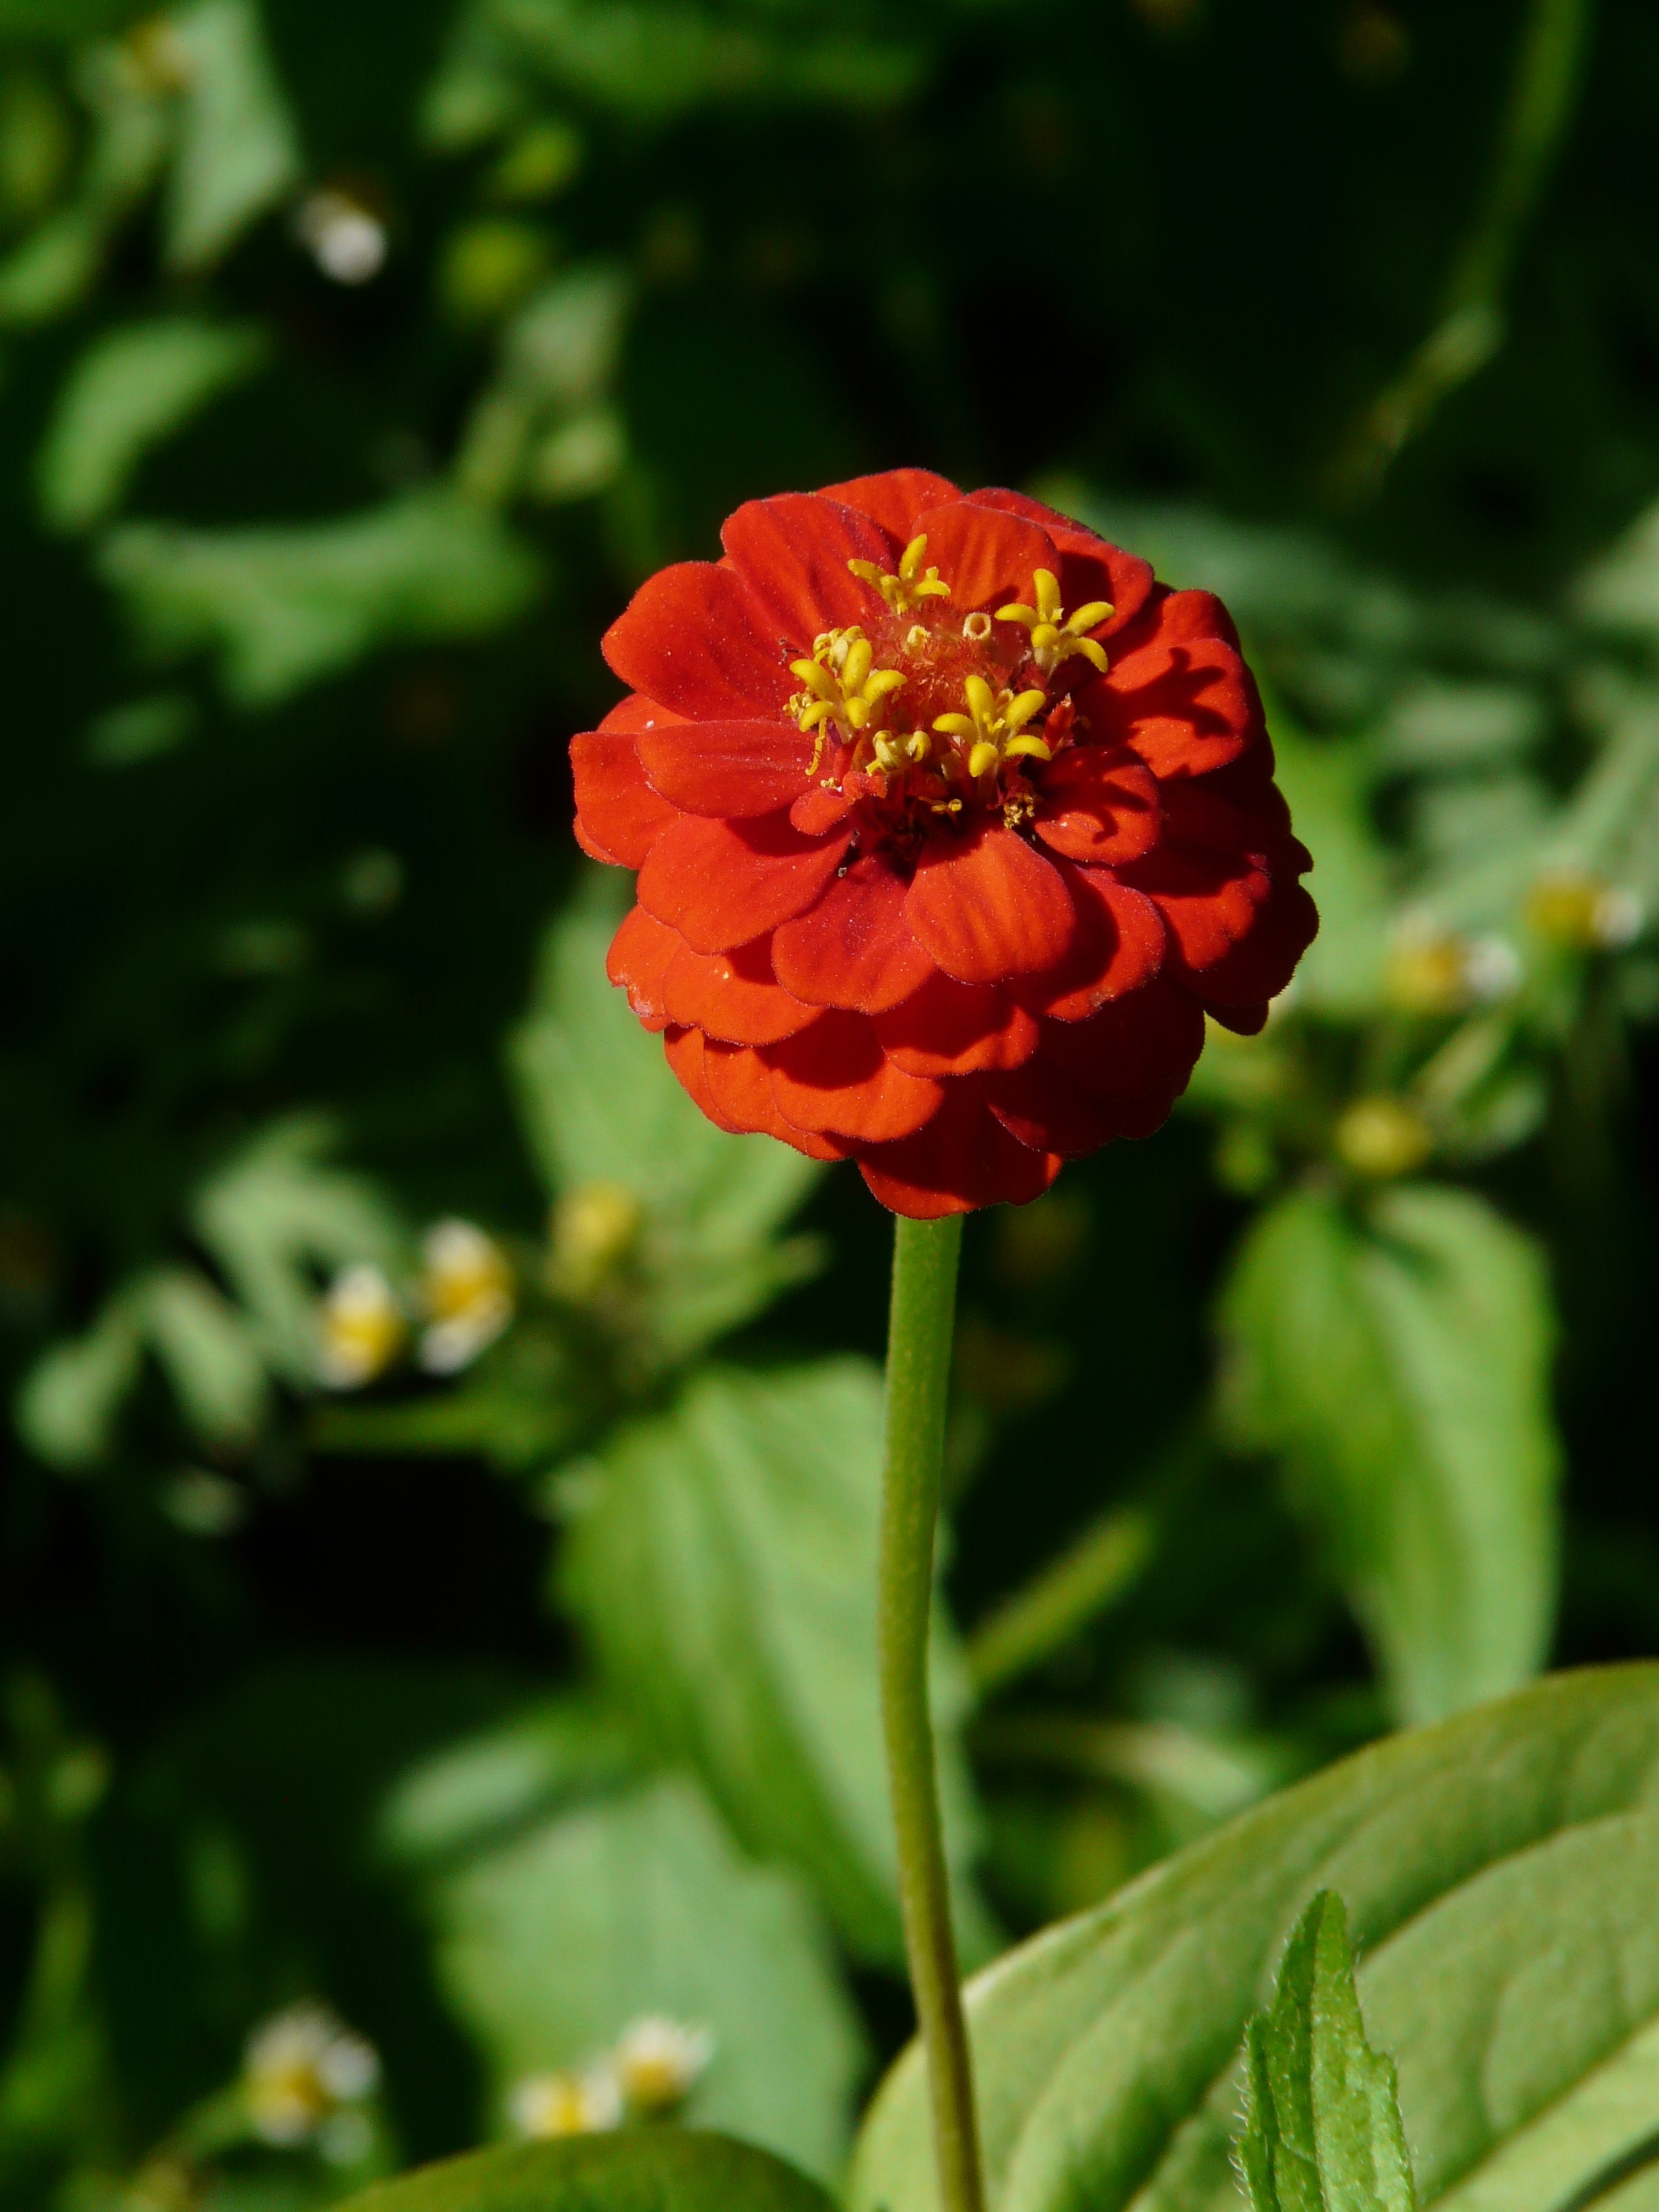
nature, blossom, plant, flower, petal, bloom, orange, red, botany, flora, wildflower, zinnia, macro photography, flowering plant, ornamental flower, summer flower, annual plant, land plant, zinnia violacea